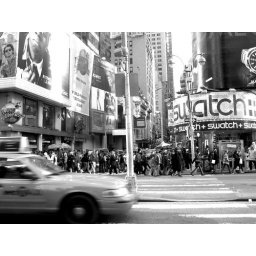
Old...i put it in black and white